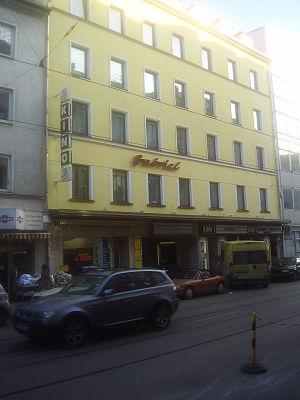
Carl Gabriel est un forain et directeur de cinéma allemand. Il est connu pour avoir ouvert de nombreuses attractions phare de l'Oktoberfest, comme l'Hexenschaukel, das Teufelsrad, die Steilwand ainsi que la tente l'Hippodrom.